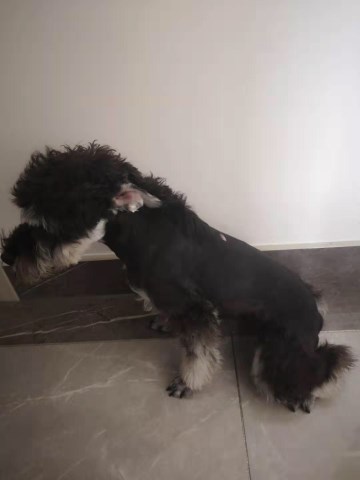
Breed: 2342-n000102-miniature_schnauzer